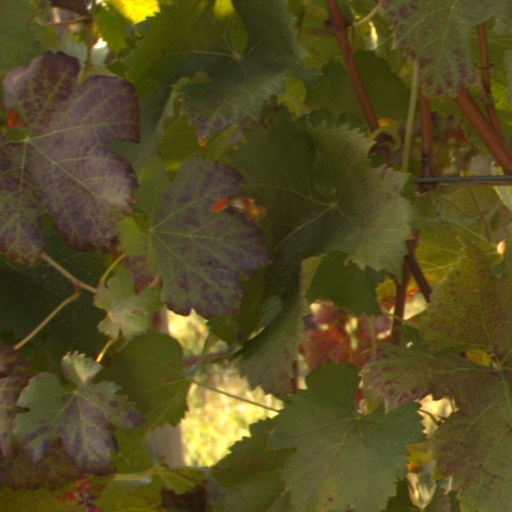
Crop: grape